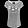
Label: T - shirt / top